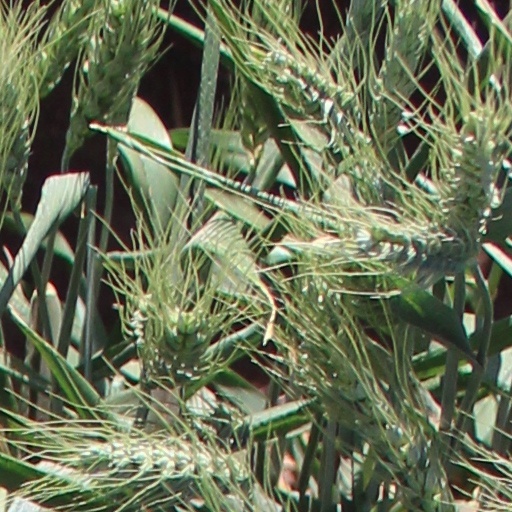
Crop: wheat